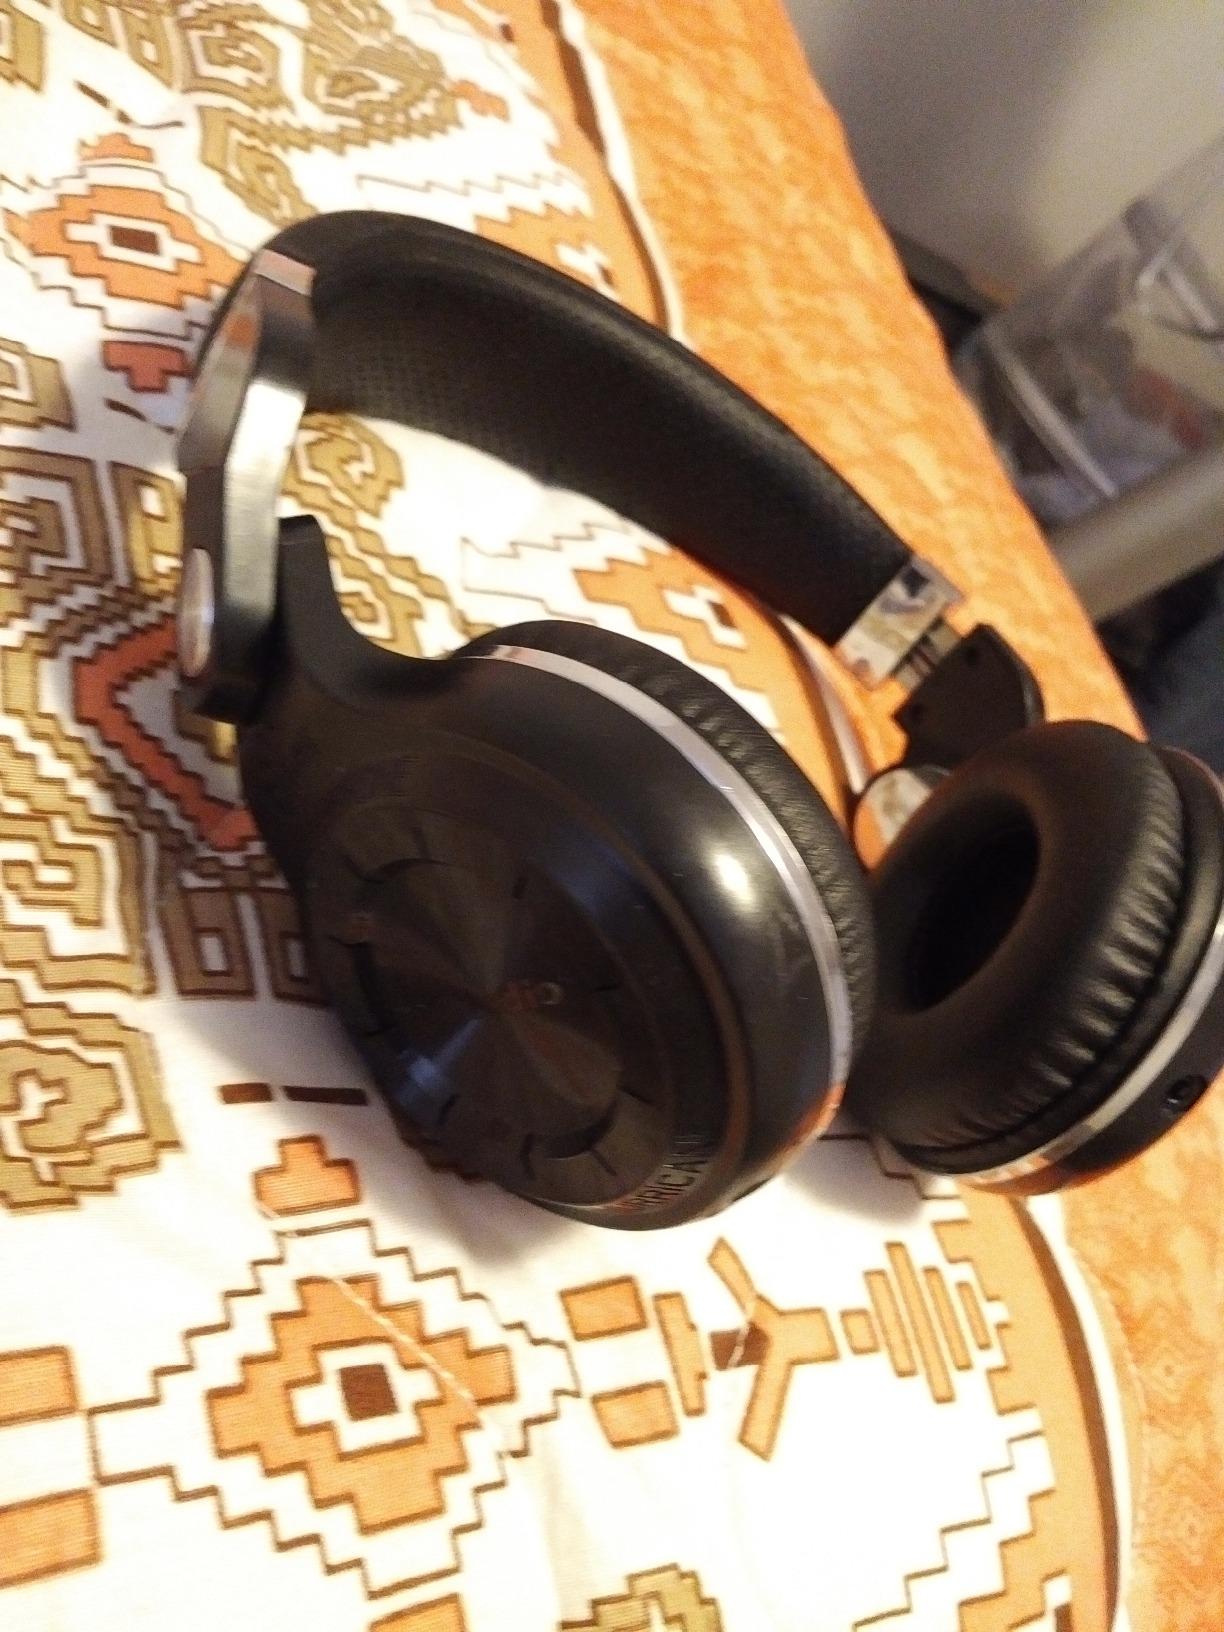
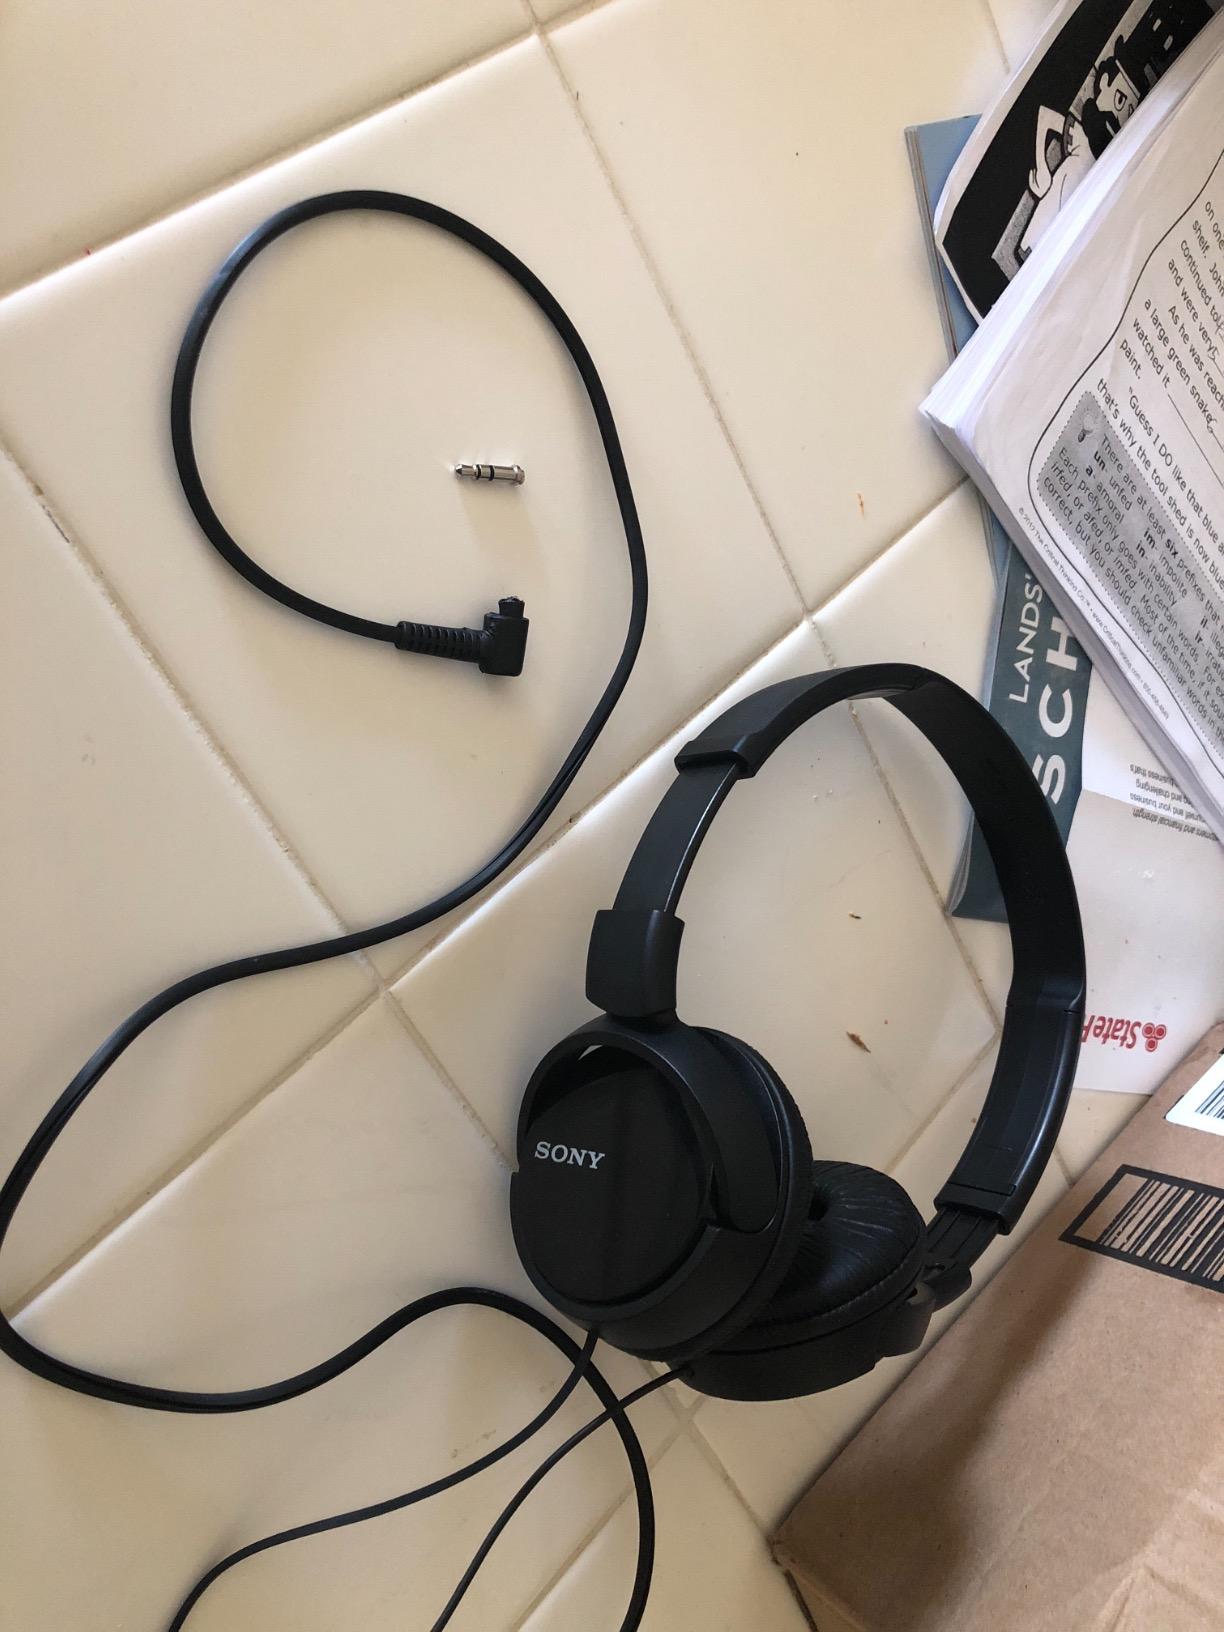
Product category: headphones
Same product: no